Traction engine

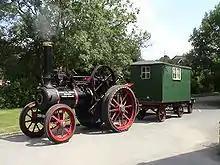
An agricultural engine, towing a living van and a water cart: Ransomes, Sims & Jefferies Ltd 6 nhp "Jubilee" of 1908

Perhaps the first organisation to take a general interest in traction engine preservation was the Road Locomotive Society formed in 1937.